Big Sean

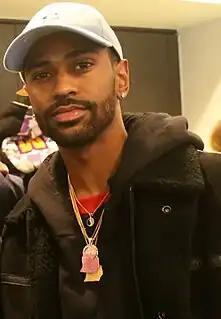
Sean in 2016

On July 24, 2019, Big Sean released his first solo single since 2017, "Overtime", produced by Hit-Boy, Key Wane, and the Tucker Brothers. In an interview with Beats 1 Radio, Sean said he was "returning to his roots" with the single ahead of his forthcoming album. On July 26, he released the song "Single Again", which includes background vocals from Jhené Aiko and Ty Dolla Sign. On August 26, he released the single "Bezerk" featuring ASAP Ferg, performing it at the 2019 MTV Video Music Awards.